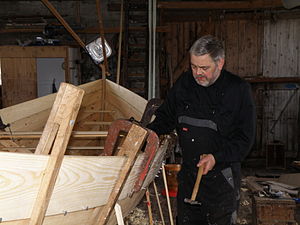
Tvøroyri / Turisme
Den færøske bådbygger Johan Olsen har bygget flere både, bl.a. Naddoddur, som er en ""seksæringur"". Hans far og hans farfar var også bådbyggere. Der er kun få bådbyggere tilbage på Færøerne, og de har ikke lærlinge, så faget er i risiko for at dø ud om nogle år. Den færøske båd er noget helt særligt, men der findes lignende både som den færøske træbåd i Hardangerfjorden i Norge, så traditionen menes at stamme herfra, sandsynligvis er traditionen kommet til Færøerne med Vikingerne, som kom fra Norge.
Tvøroyri er en færøsk bygd på den nordlige side af Trongisvágsfjørður og Suðuroys næststørste bygd, der er center for Tvøroyrar kommuna, der også omfatter Froðba i øst, Trongisvágur i vest og Ørðavík i syd. 1. september 2008 boede der 1785 indbyggere i Tvøroyrar kommune; 1129 i Tvøroyri, 407 i Trongisvágur, 151 i Froðba, 60 i Øravíkarlíð og 38 í Ørðavík. Der er ingen udvidelsesmuligheder i bredden, derfor er al bebyggelse langs 3 langstrakte veje.